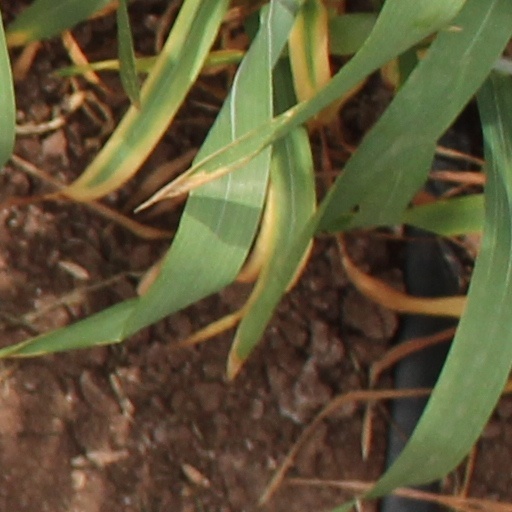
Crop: wheat